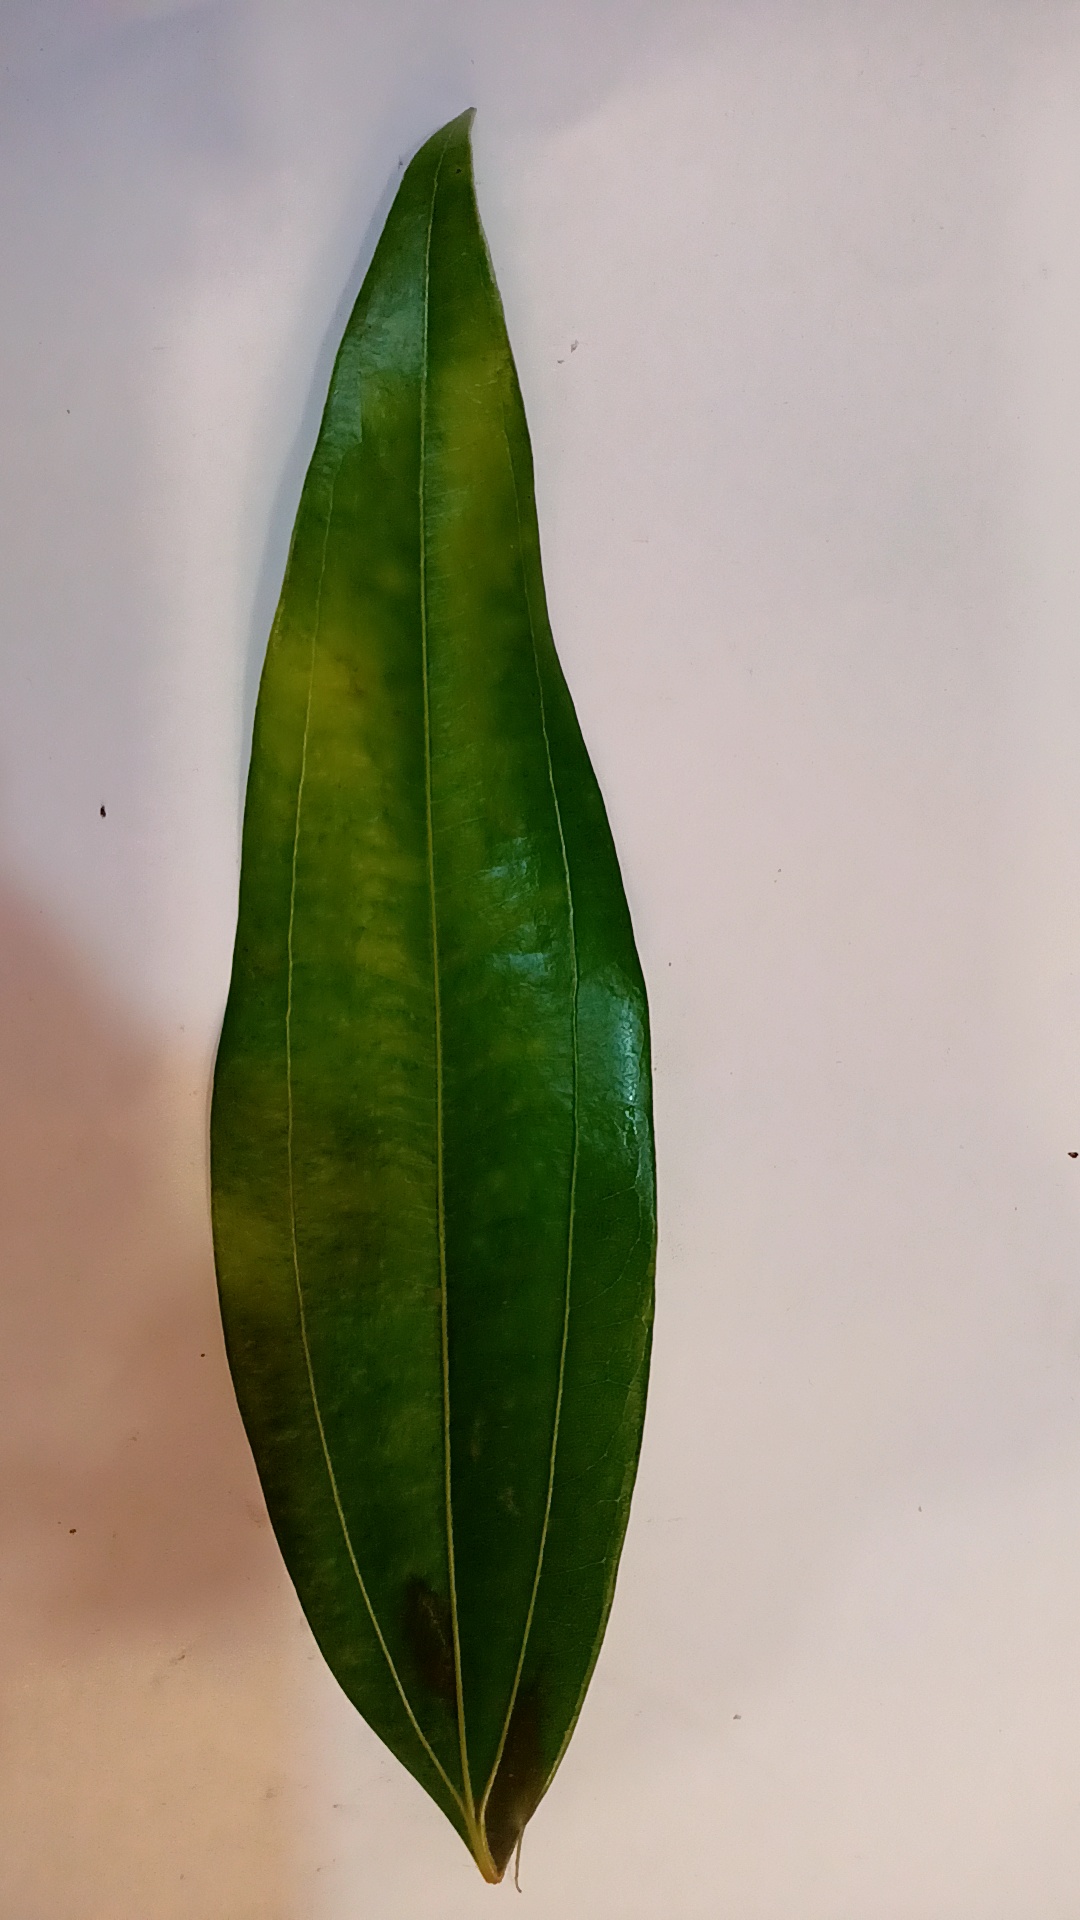
Label: Healthy